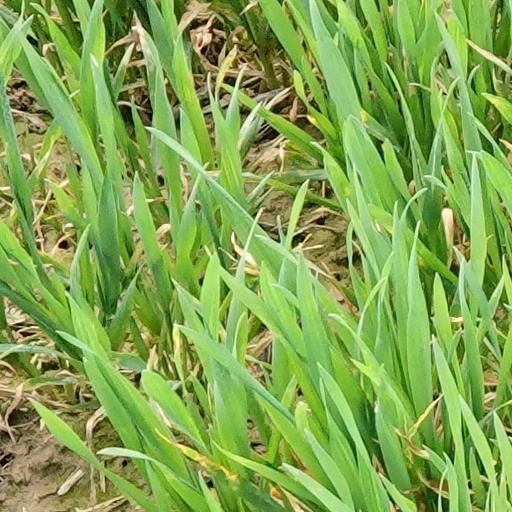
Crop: wheat